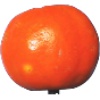
Label: Clementine 1